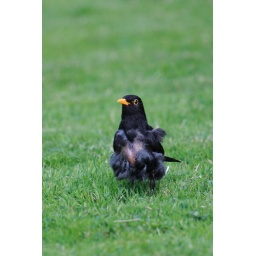
This young black bird seemed intrigued by me taking its photo and kept coming closer.